Harry Hewitt

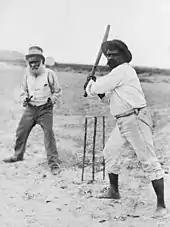
Hewitt (right) posing for a photo in Victor Harbor around 1905 with Tommy Wagner (left).

On 21 November 1887 a cricket match between the 'Wanderers v. Aboriginals' was played on Adelaide Oval with the latter team made up of players from Point McLeay including Hewitt. The 'Wanderers' team which won the match included Arthur Ernest Ayers, son of Henry Ayers. On 23 November 1887 the Point McLeay team played the Torrenside Cricket Club on Jubilee Oval. It was reported that the Point McLeay residents whilst visiting Adelaide stayed on the Jubilee Exhibition Building grounds and were not allowed to leave the area without permission and were not to do so alone. The Point McLeay residents were, in addition to the cricket match, in Adelaide to see the 1887 Adelaide Jubilee International Exhibition.